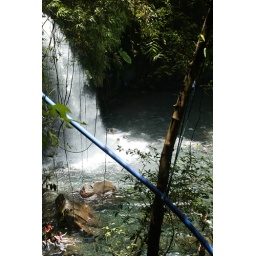
The pipes. This blue pipe is where the water from the mountains pass in order to reach the communities.